Hylton Castle

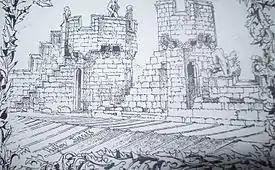
"Hylton Turrets", a sketch by Robert Billings in 1846, facing south-west on the roof of Hylton Castle. The sketch shows the south-west tower, the south tower of the central bay on the east façade, and the decaying stone figures on the roof.

A chapel dedicated to St Catherine of Alexandria is known to have existed on the site since 1157, when the Prior of Durham agreed to allow Romanus de Hilton to appoint his own chaplain for the chapel, subject to the prior's approval. In return, de Hilton was to provide an annual contribution of 24 sheaves of oats for every draught ox he owned, to the nearby monastery at Monkwearmouth, and was required to attend the mother church of St Peters for the feasts of the Nativity, Easter, Whitsuntide and Saints Peter and Paul. In 1322, there was a chantry dedicated to the Virgin Mary and there were three chantry priests in 1370.